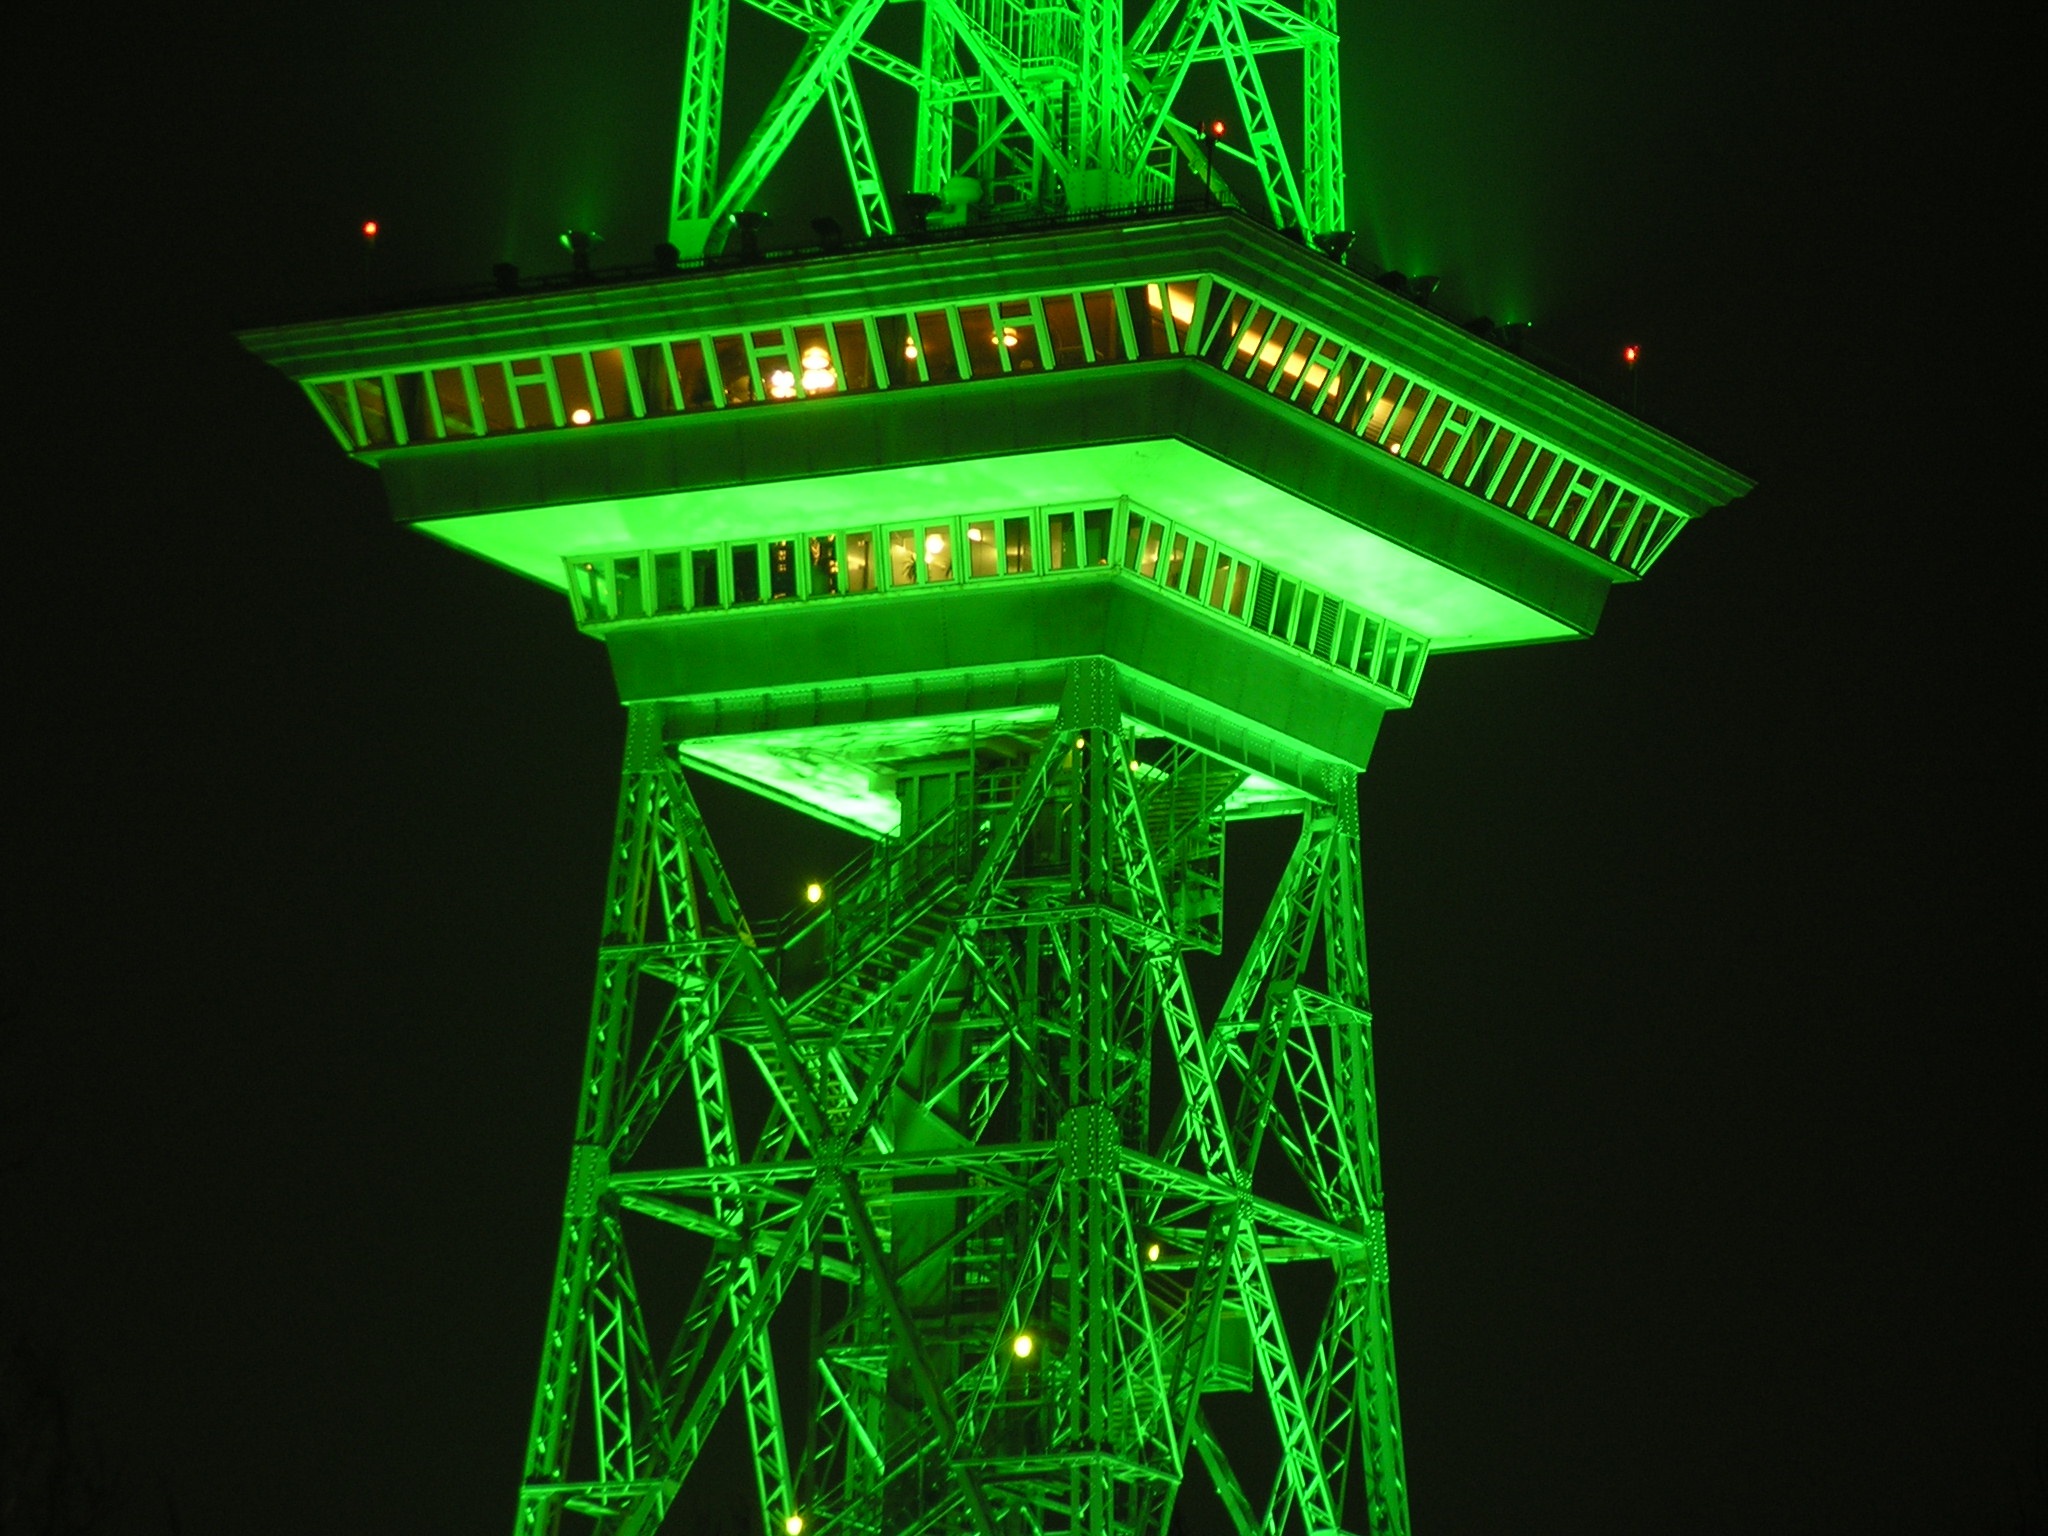
light, night, line, green, darkness, street light, signage, lighting, neon, illuminated, neon light, berlin, radio tower, neon green, personal computer hardware, display device